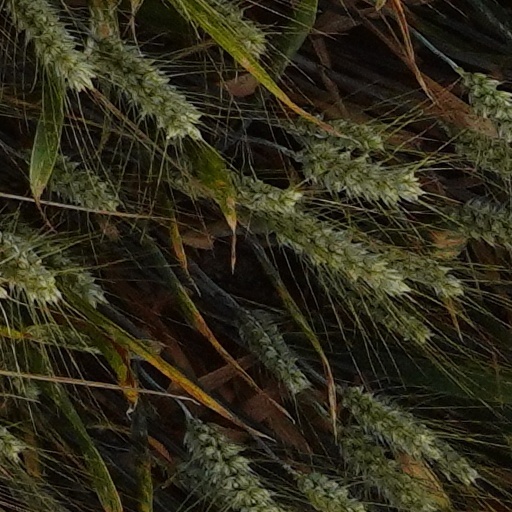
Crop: wheat